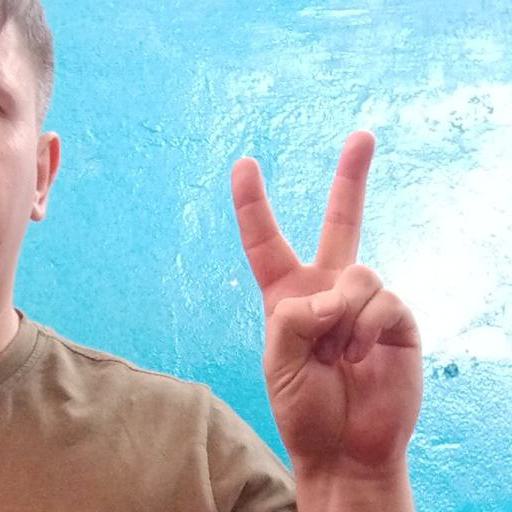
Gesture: peace